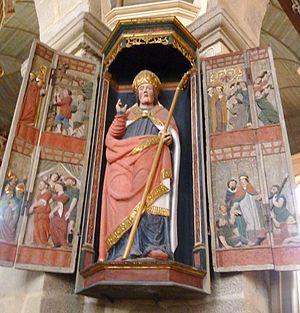
Saint-Thégonnec, église paroissiale Notre-Dame, tryptique de saint Thégonnec
Saint-Thégonnec [sɛ̃tegɔnɛk] est une ancienne commune du département du Finistère, dans la région Bretagne, en France, fusionnée à partir du 1ᵉʳ janvier 2016 avec Loc-Eguiner-Saint-Thégonnec pour former la commune de Saint-Thégonnec Loc-Eguiner.